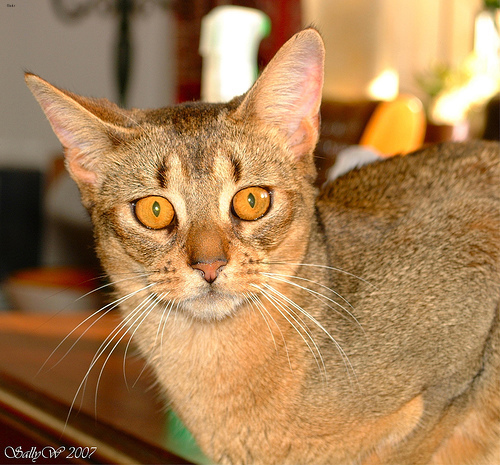
Breed: abyssinian